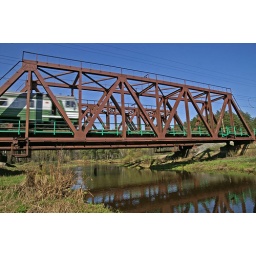
The railway bridge over Nerskaya river